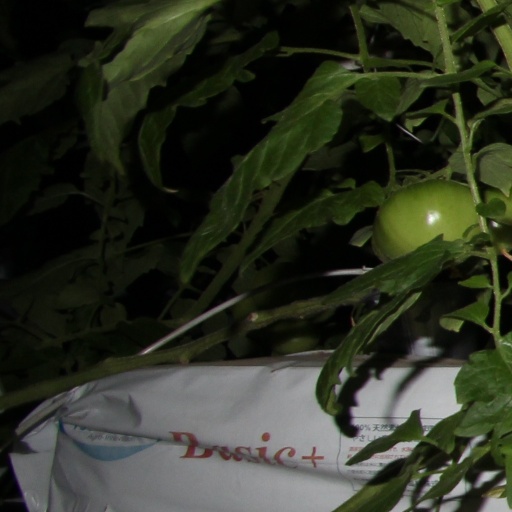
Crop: tomato